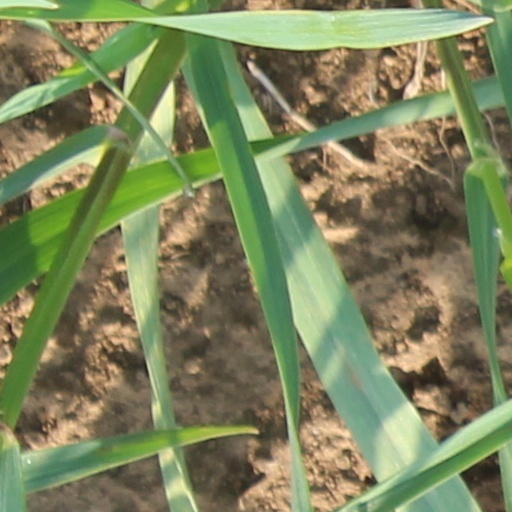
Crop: wheat